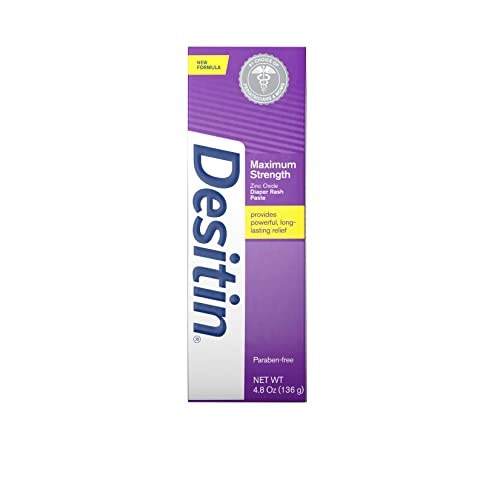
Desitin Maximum Strength Baby Diaper Rash Cream with 40% Zinc Oxide for Treatment, Relief & Prevention, Hypoallergenic, Phthalate- & Paraben-Free Paste, 4.8 oz
Brand: Desitin
The #1 choice of pediatricians and parents, Desitin Maximum Strength Diaper Rash Paste works to effectively treat and help prevent diaper rash discomfort. Made with 40% maximum-level zinc oxide, this rich, thick diaper rash cream soothes and relieves on contact by sealing out wetness and protecting chafed skin due to diaper rash. Dermatologist- and pediatrician-tested, it is clinically shown to protect baby's delicate skin for 12 hours. The hypoallergenic formula of this diaper rash treatment is gentle enough for daily use and is free of parabens, phthalates, dyes, and soap. Desitin Maximum Strength Diaper Rash Paste provides 5-in-1 action to treat, heal, protect, soothe and prevent diaper rash, for healing you can see and relief your baby can feel. Provides moisturization and emolliency to the skin 4.8-ounce tube of Desitin Maximum Strength Diaper Rash Paste with 40% zinc oxide works on contact to treat and prevent diaper rash discomfort Rich, thick diaper rash cream is formulated with 40% maximum-level zinc oxide and is clinically shown to protect baby's skin for up to 12 hours The #1 choice of Pediatricians and parents, it provides effective diaper rash relief by immediately forming a protective barrier on baby's skin to seal out wetness and soothe chafed skin Its hypoallergenic formula is paraben-, phthalate-, dye- and soap-free. It is also Dermatologist- and Pediatrician-tested and is gentle enough for daily use. Maximum strength diaper rash paste provides 5-in-1 action to treat, heal, protect, soothe and prevent diaper rash, for healing you can see and relief your baby can feel
Category: Baby & Toddler > Diapering > Diaper Rash Treatments